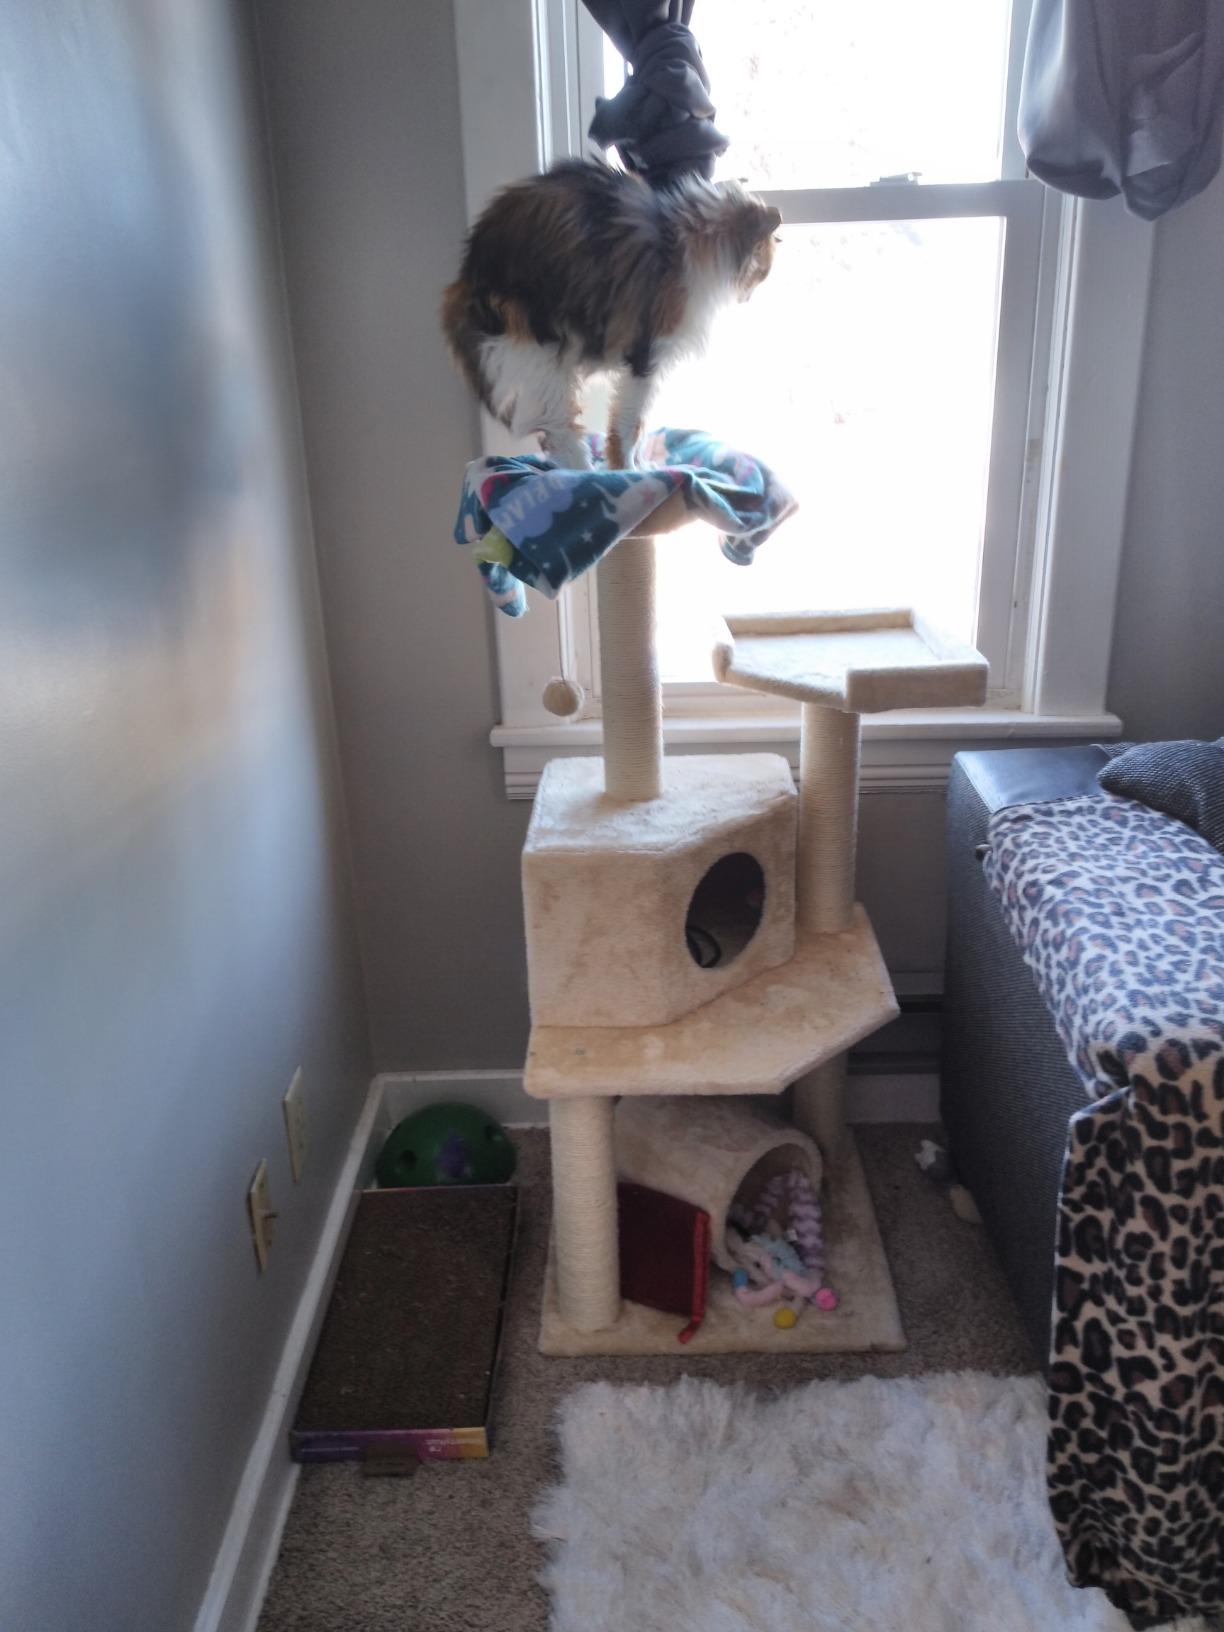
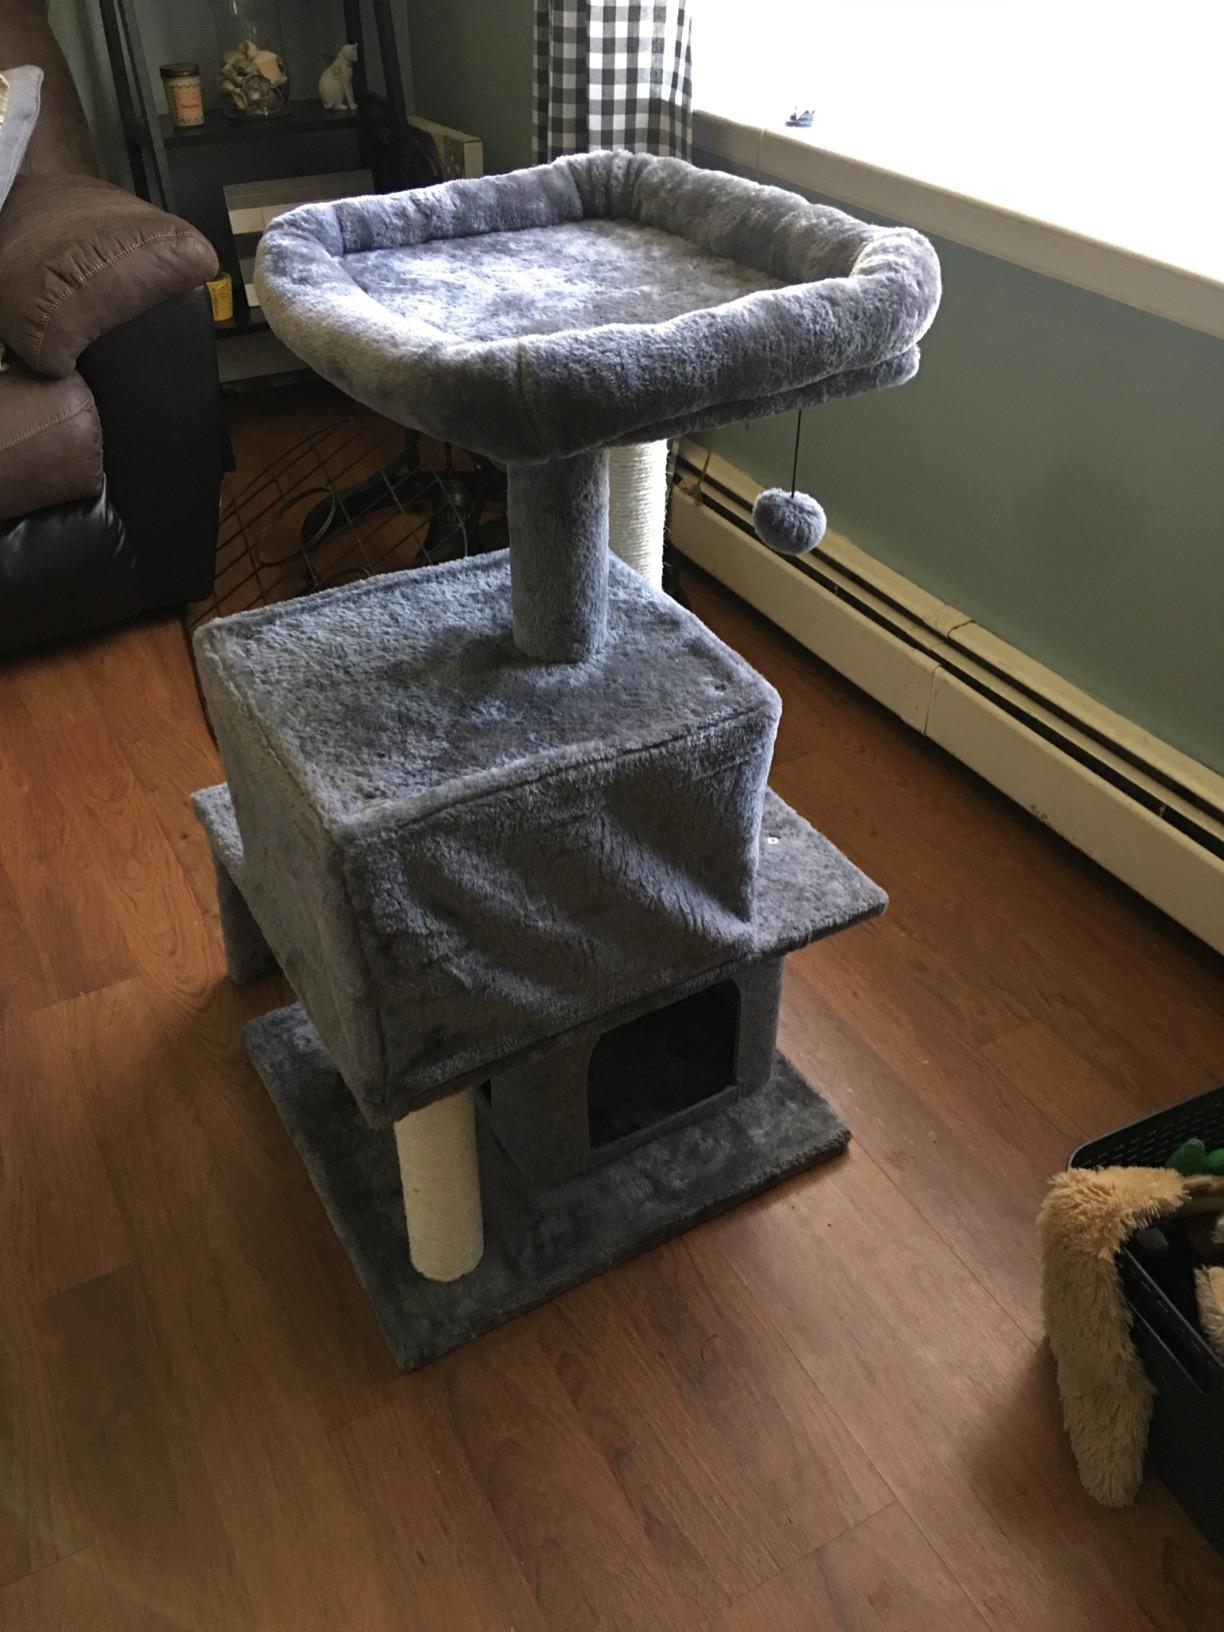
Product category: items_cat tree
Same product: no